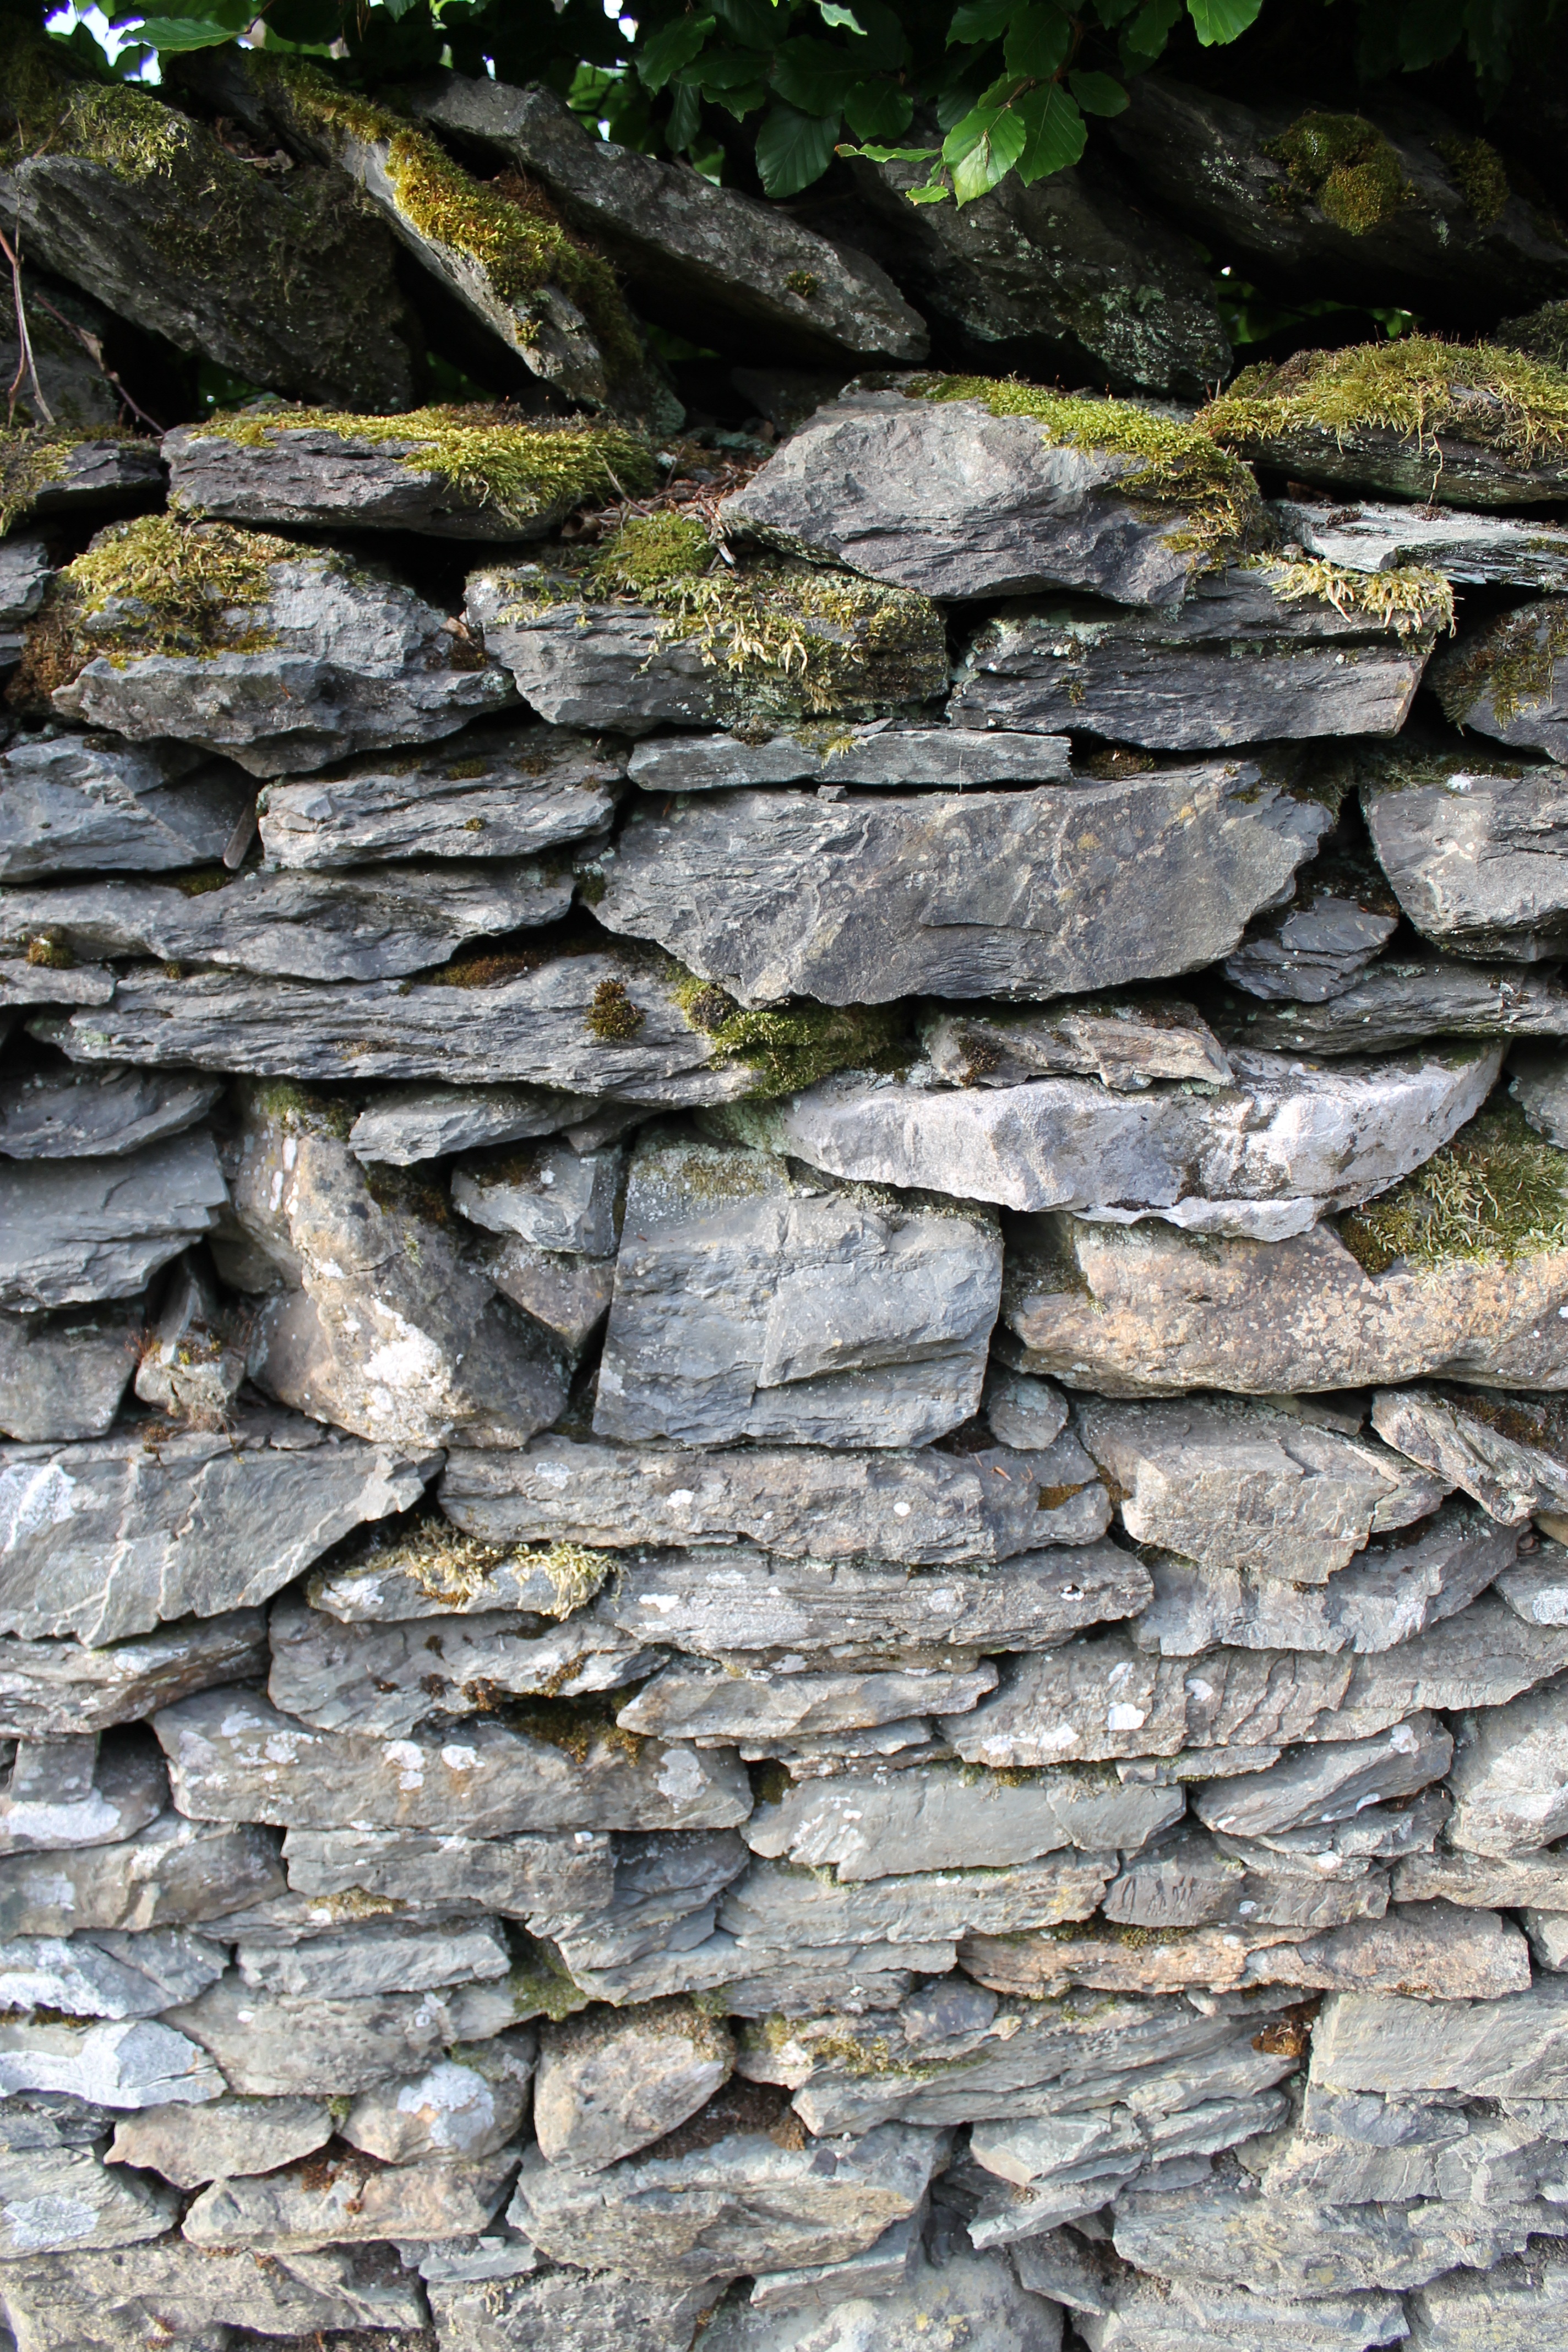
tree, grass, rock, wood, texture, trunk, wall, natural, soil, stone wall, material, geology, bedrock, bluestone, fieldstone